Lunar water

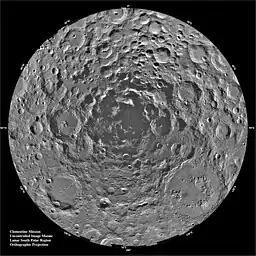
Composite image of the Moon's south polar region, captured by NASA's "Clementine" probe over two lunar days. Permanently shadowed areas could harbour water ice.

A proposed evidence of water ice on the Moon came in 1994 from the United States military "Clementine" probe. In an investigation known as the 'bistatic radar experiment', "Clementine" used its transmitter to beam radio waves into the dark regions of the south pole of the Moon. Echoes of these waves were detected by the large dish antennas of the Deep Space Network on Earth. The magnitude and polarisation of these echoes was consistent with an icy rather than rocky surface, but the results were inconclusive, and their significance has been questioned.